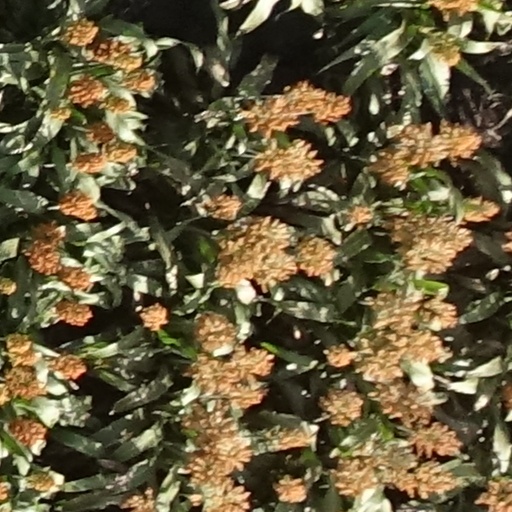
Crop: sorghum